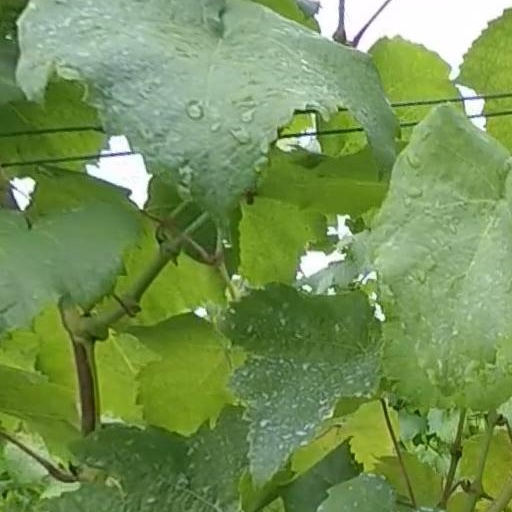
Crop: grape